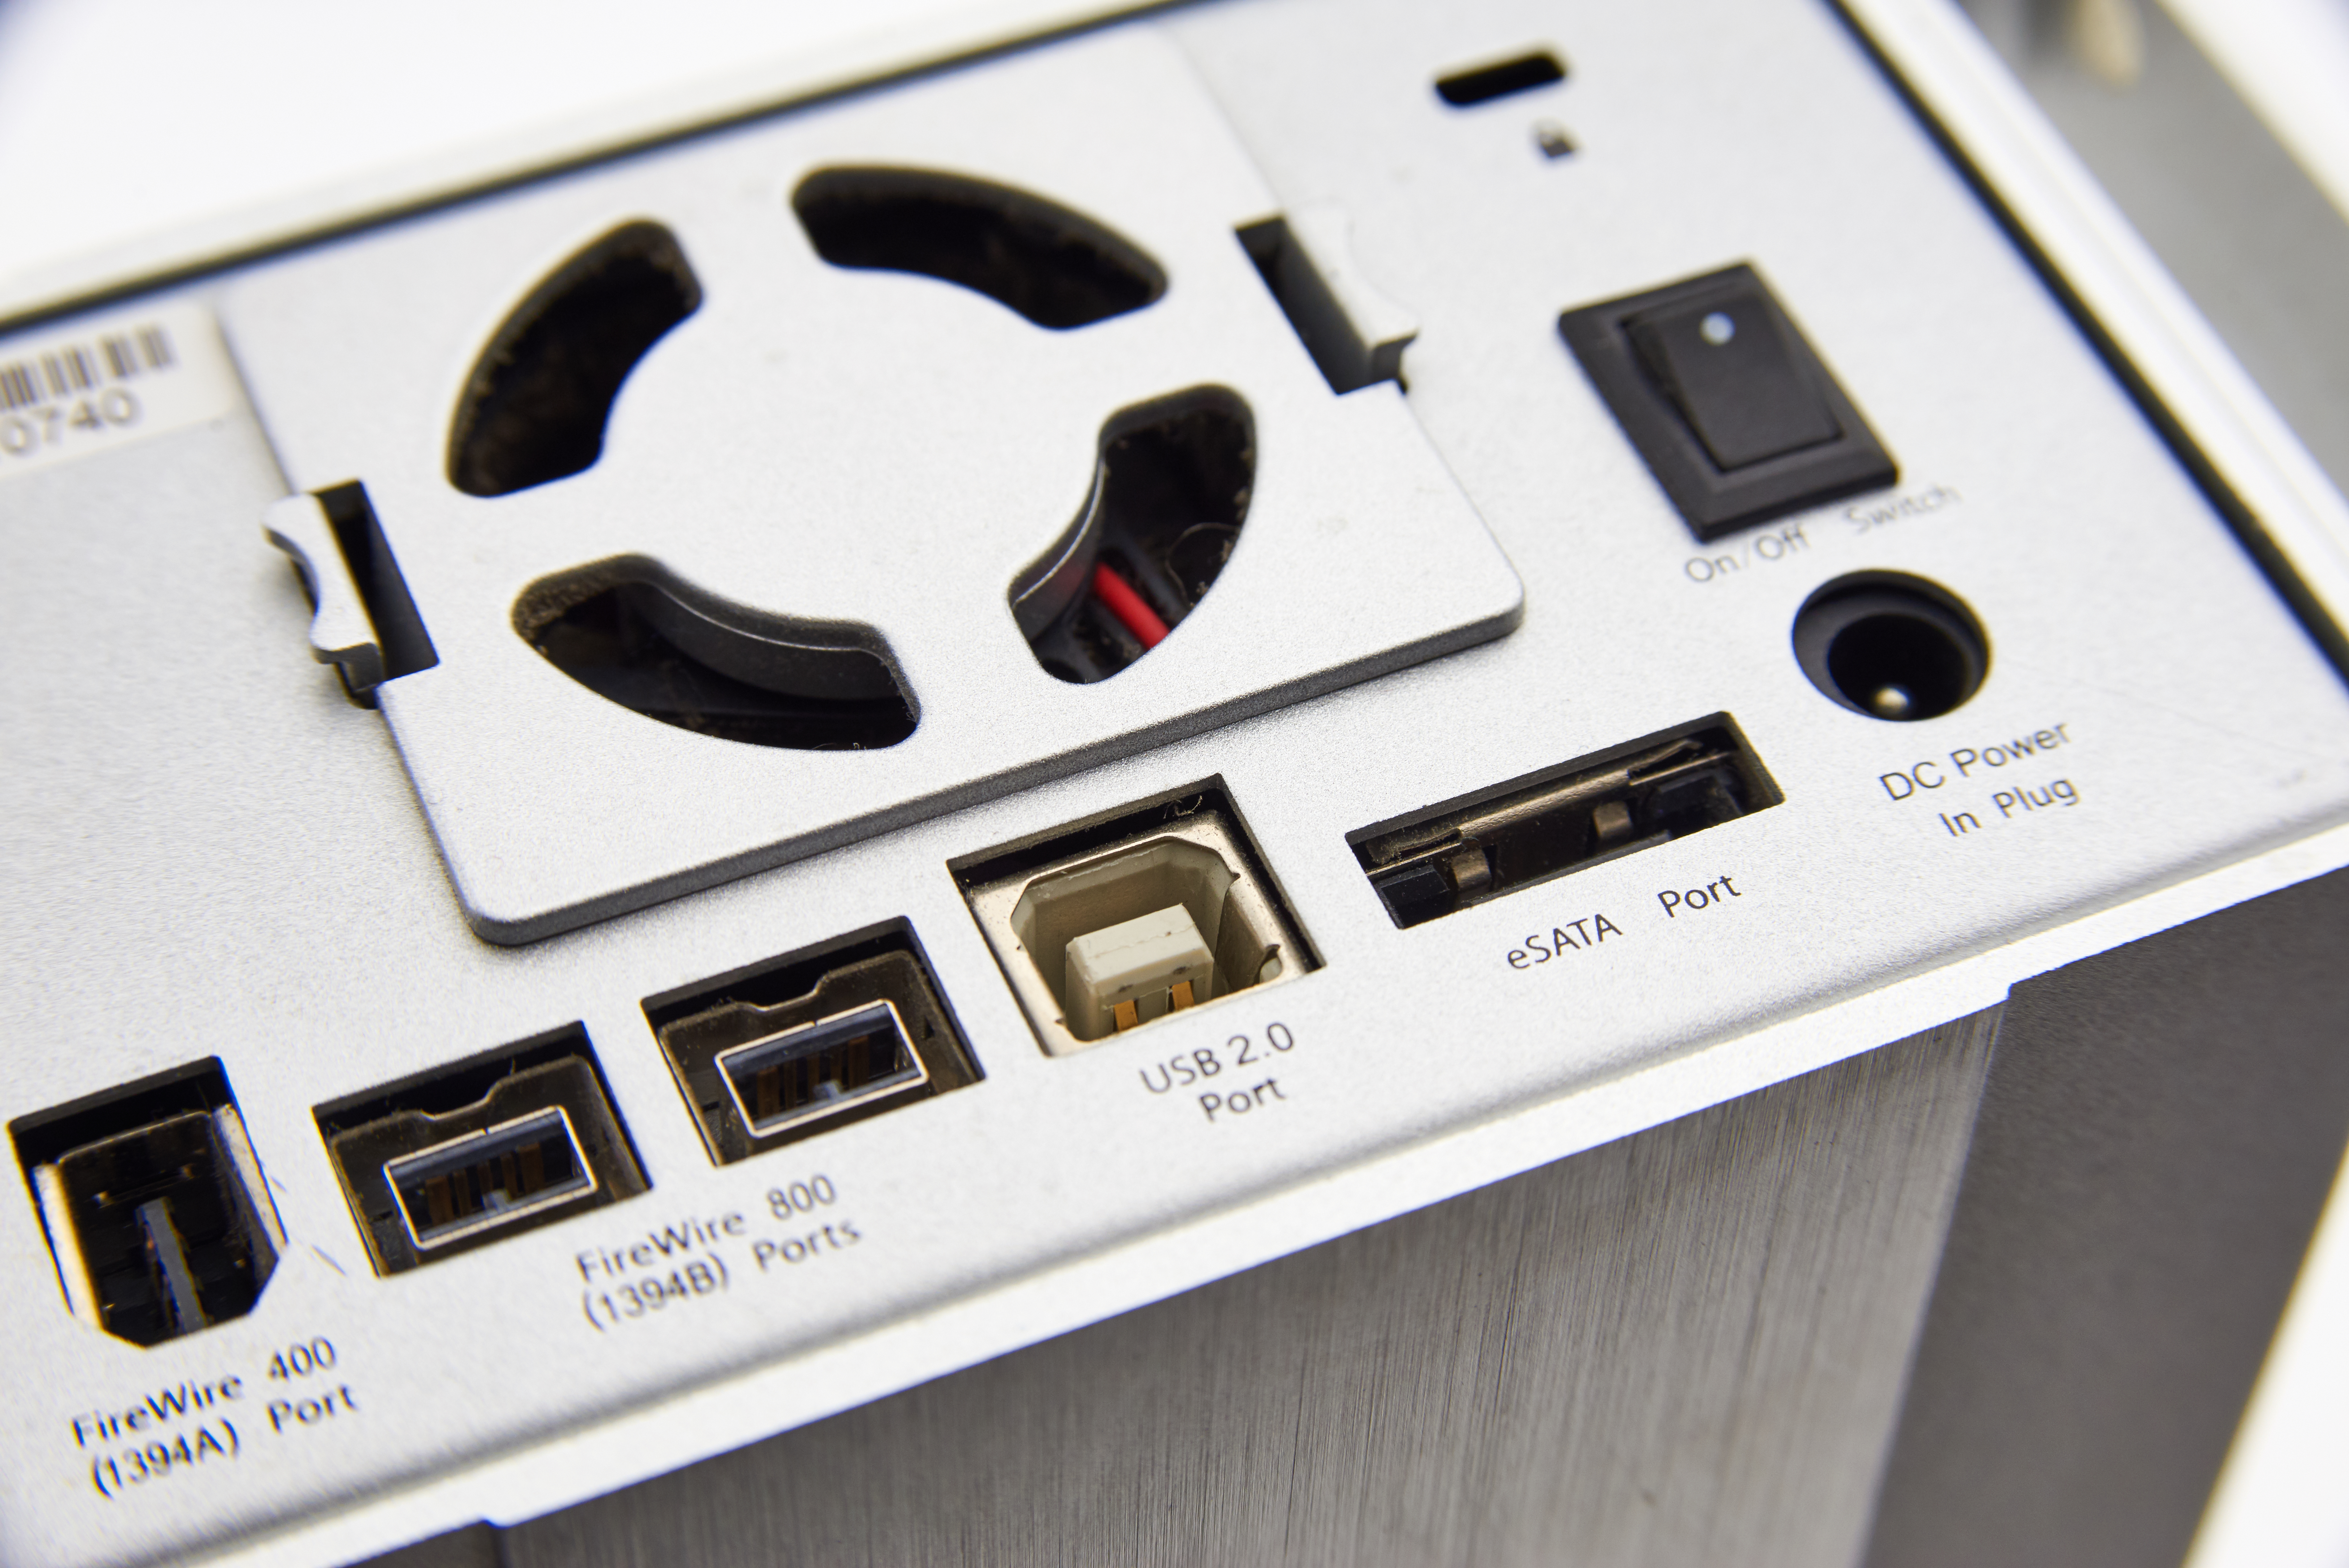
white, gadget, input device, peripheral, audio equipment, electronic instrument, font, automotive design, technology, electronic device, cable, brand, carmine, musical instrument accessory, wire, multimedia, electronics accessory, machine, Video game accessory, computer hardware, electronics, home game console accessory, office equipment, musical instrument, logo, game controller